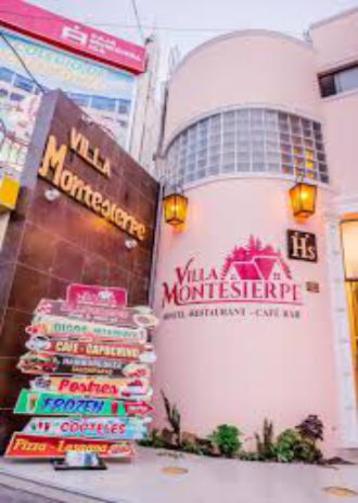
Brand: montesierpe
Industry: Food